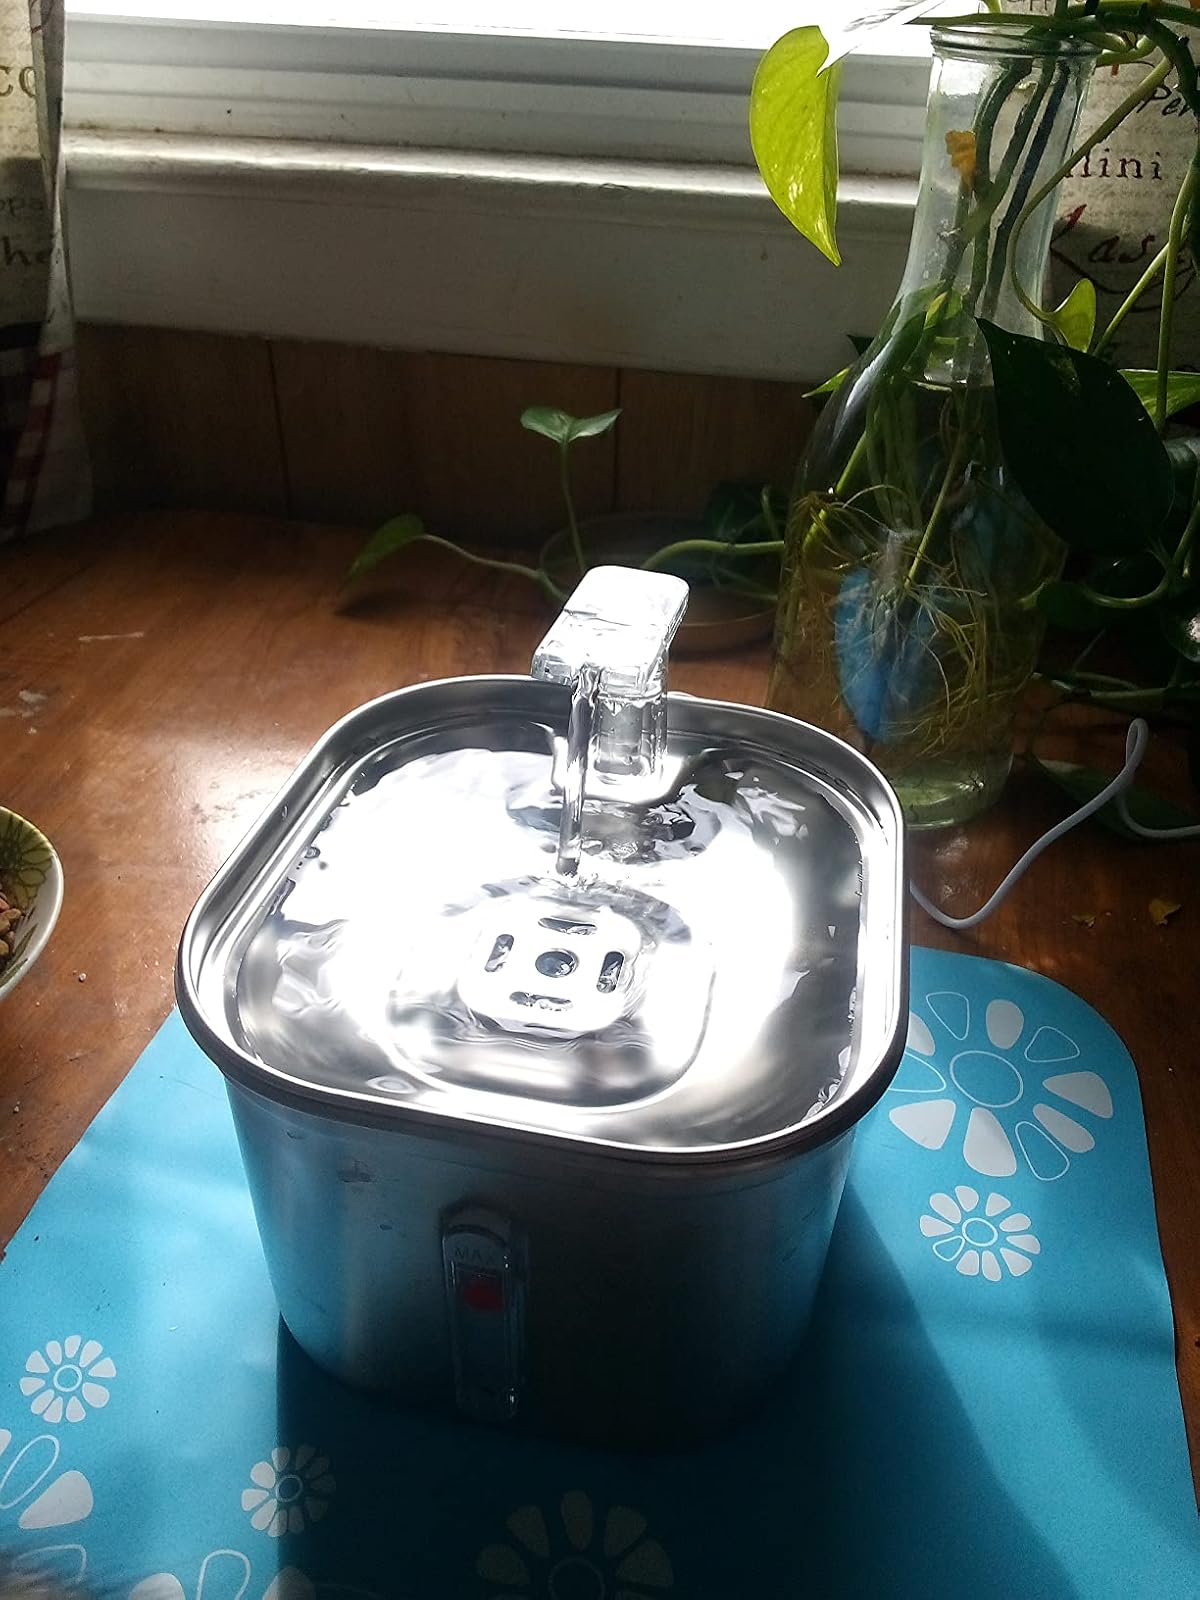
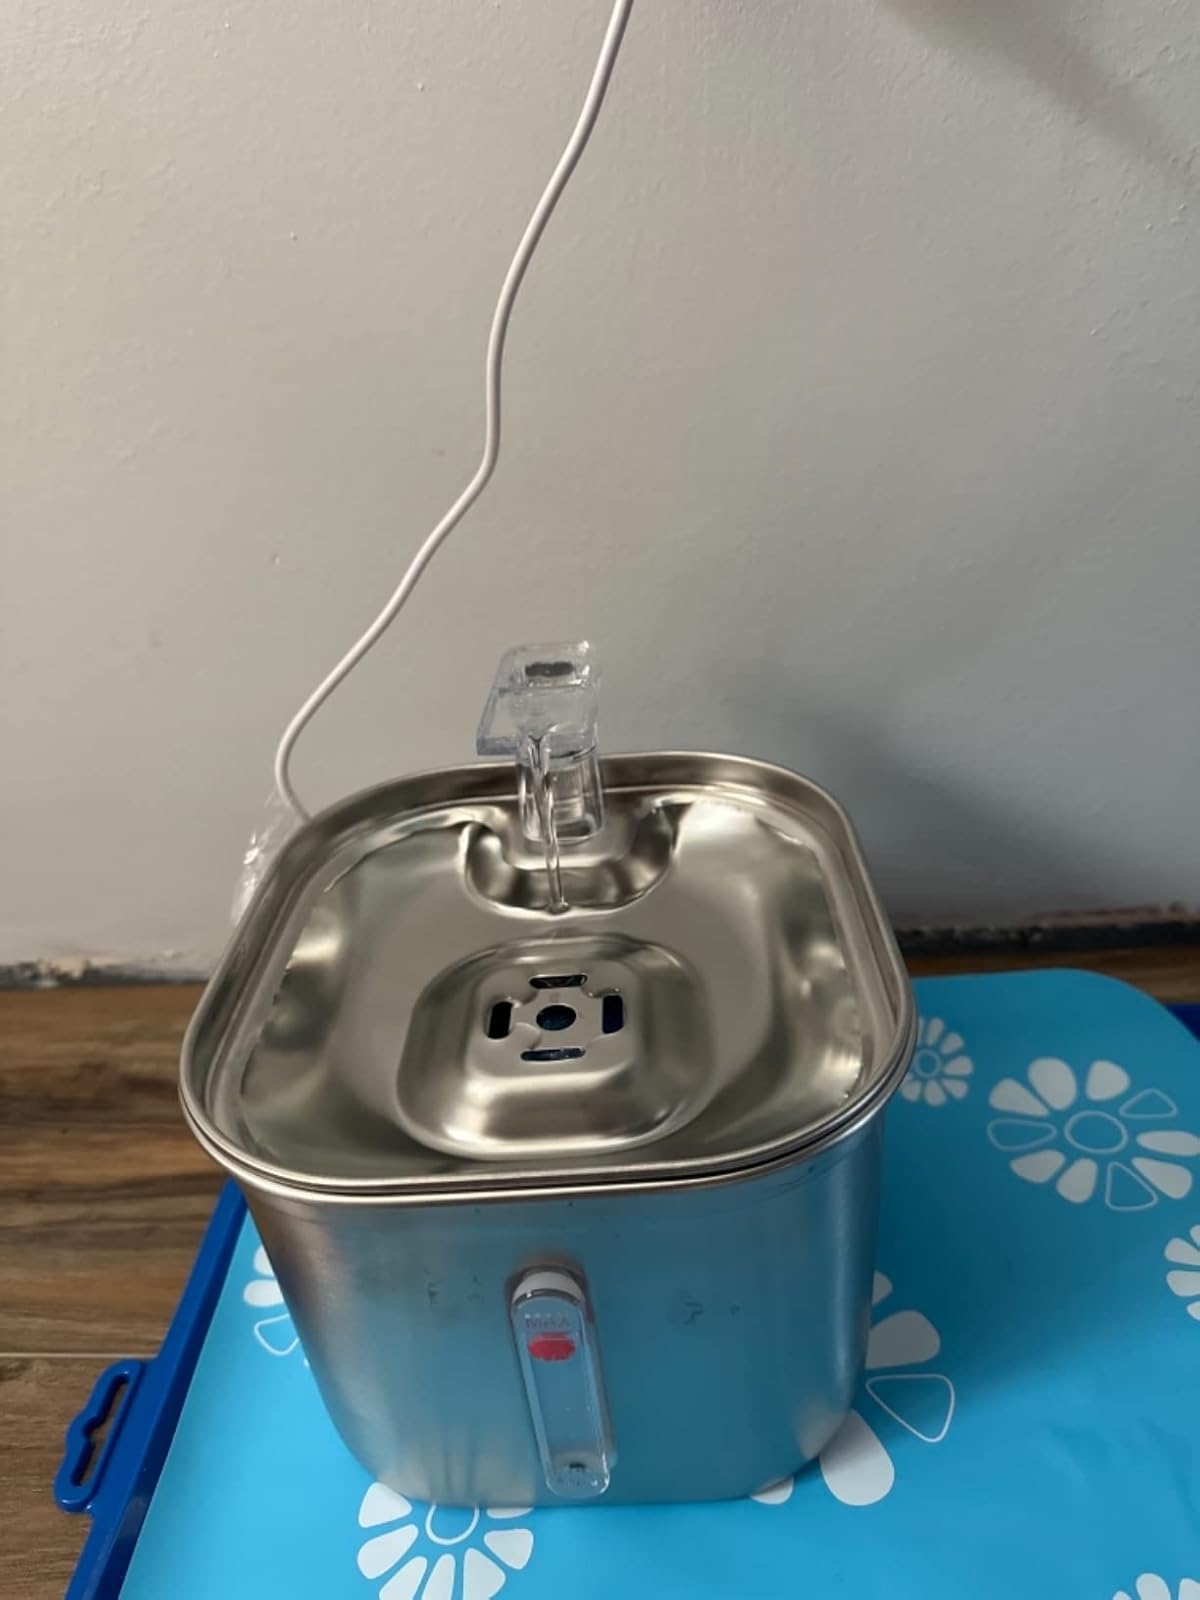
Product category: items_bowl
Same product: yes